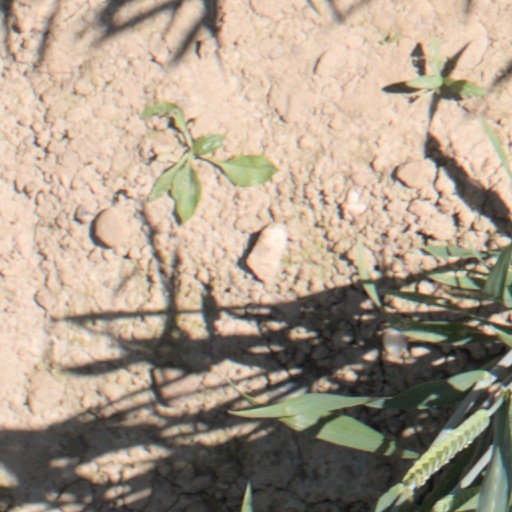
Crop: wheat